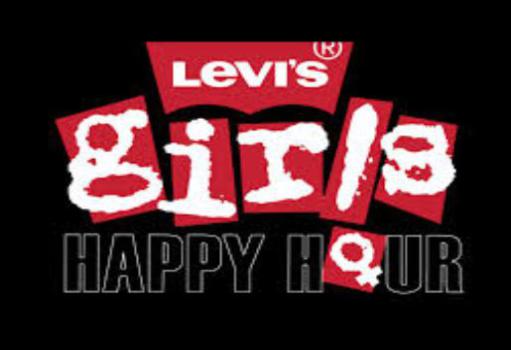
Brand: levis
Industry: Clothes